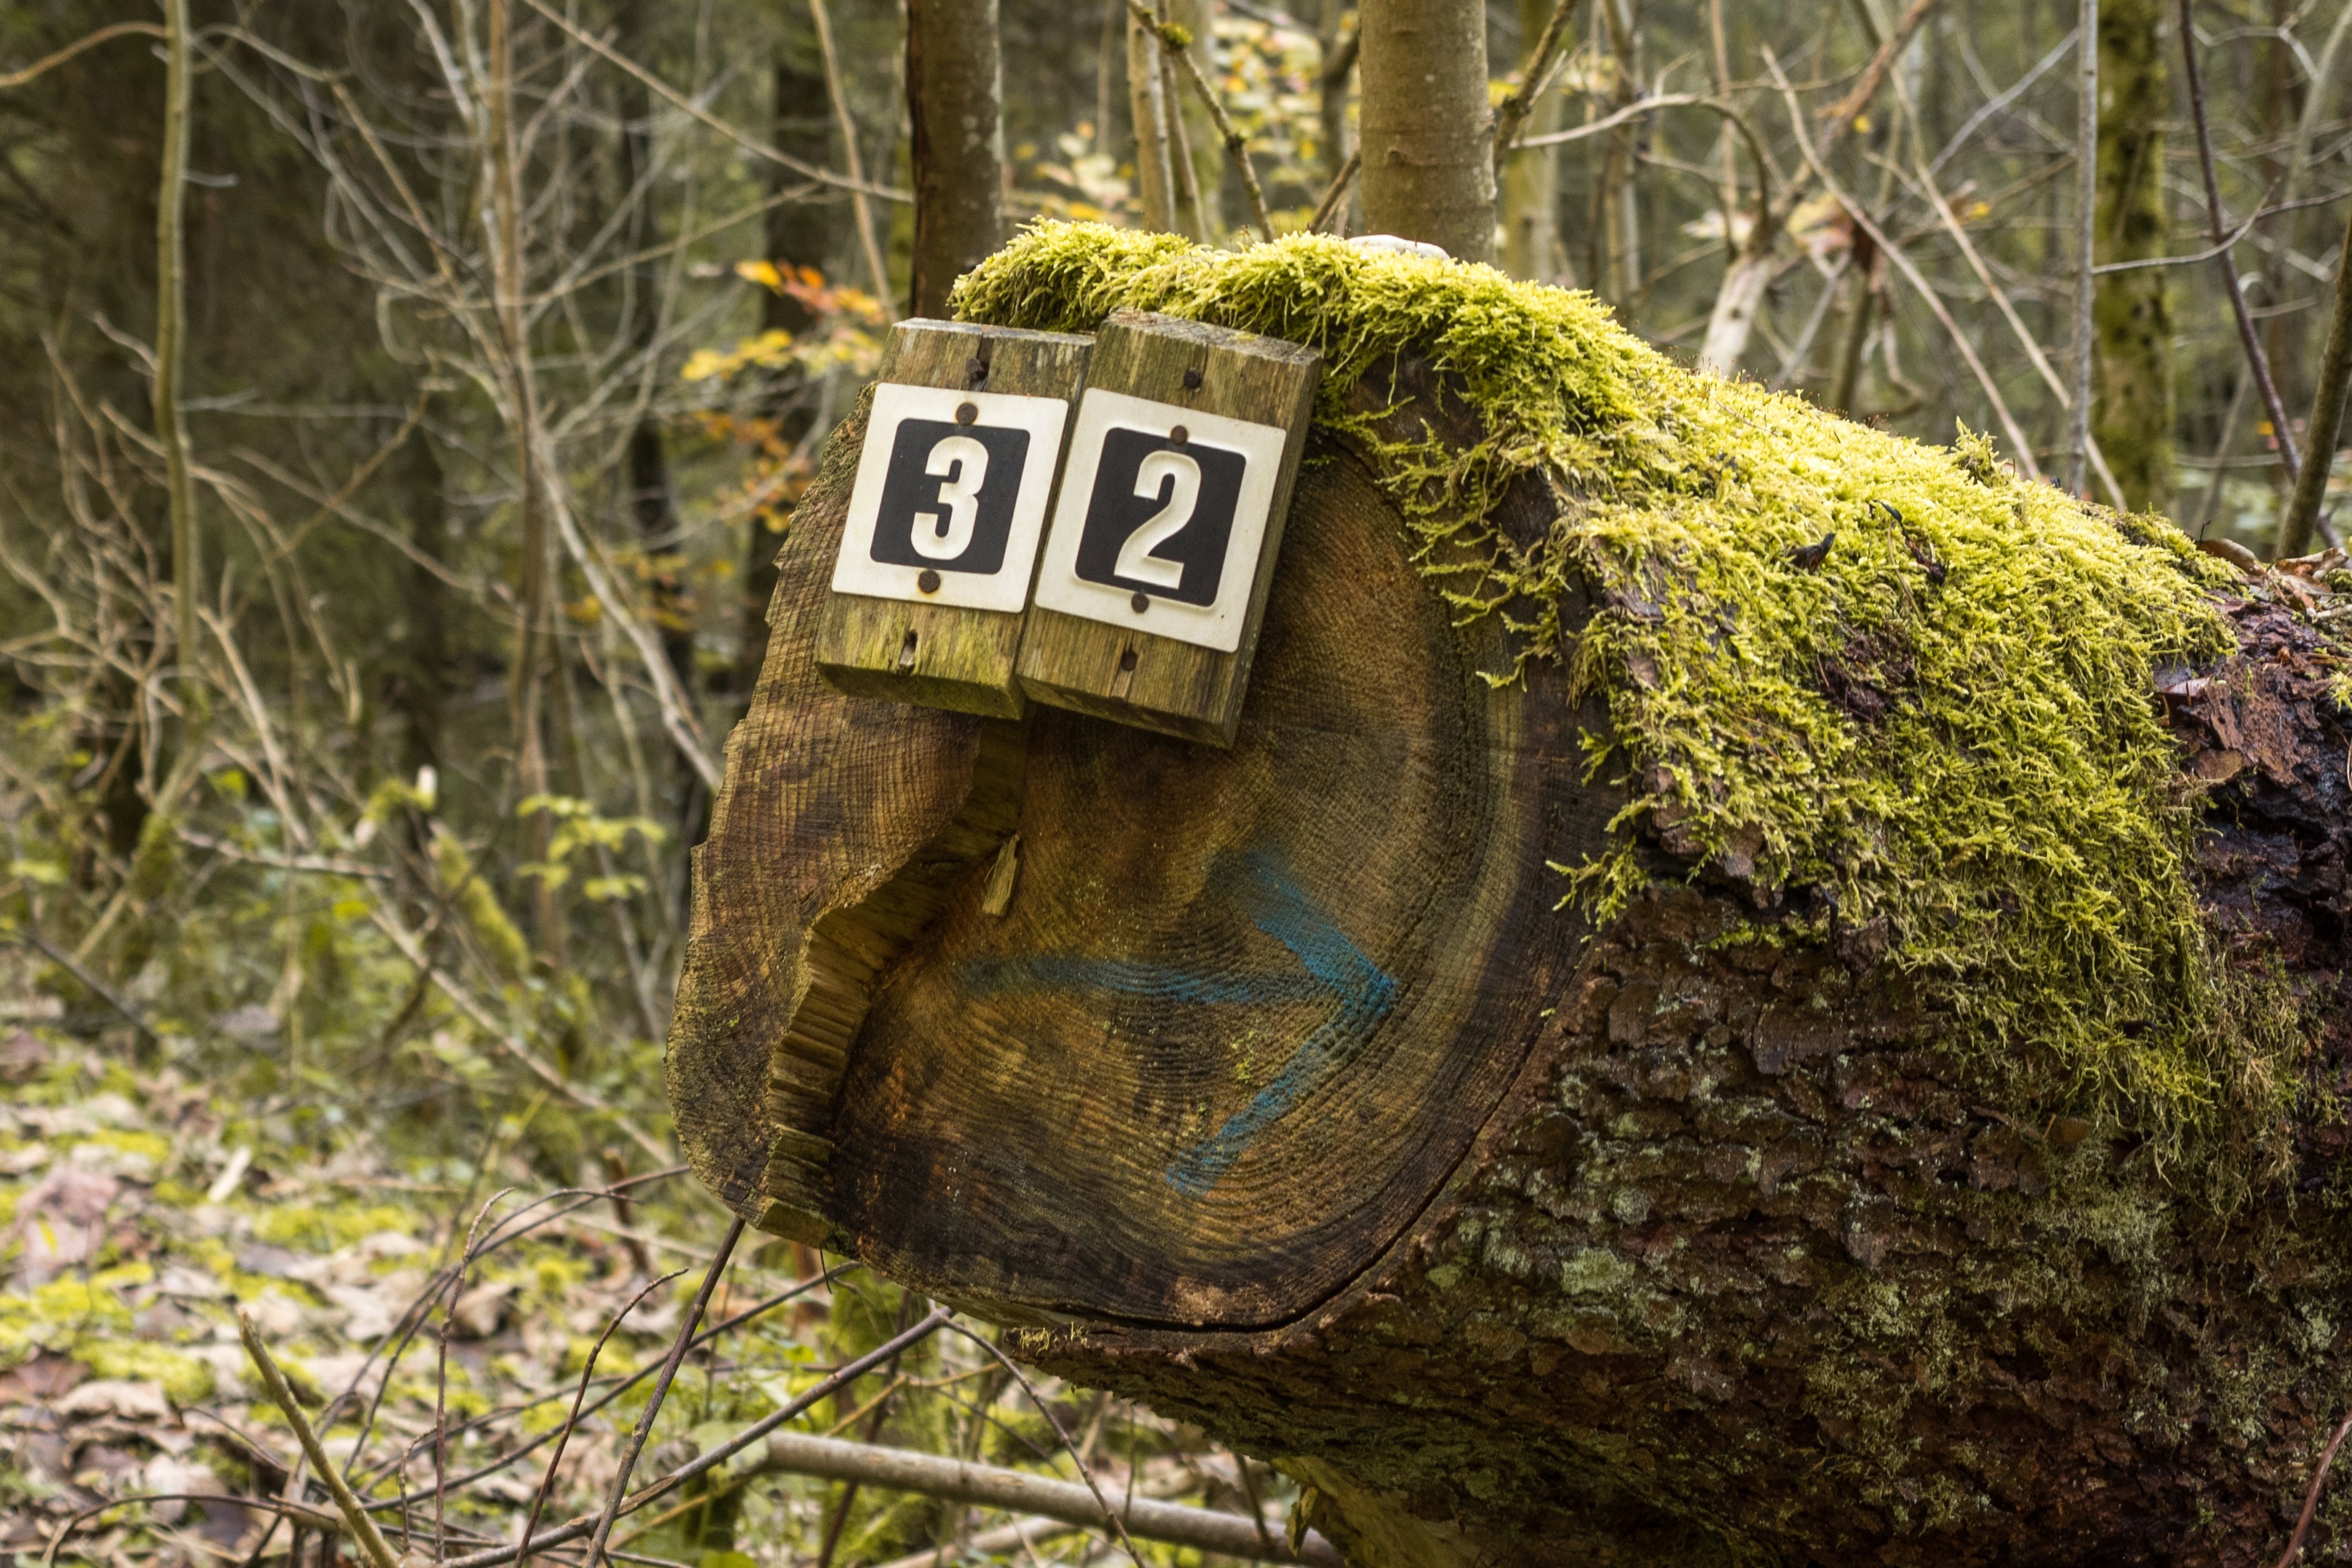
landscape, tree, nature, forest, grass, plant, hiking, trail, moss, wildlife, idyllic, green, hike, autumn, lane, moor, shield, mark, woodland, directory, away, nature reserve, waymarks, woody plant